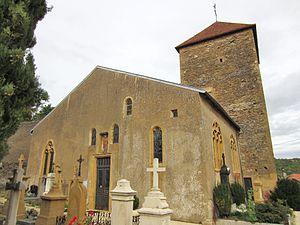
Lessy est une commune française située dans le département de la Moselle.